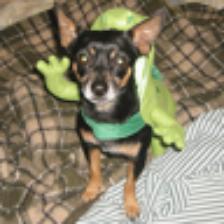
Label: NonHuman